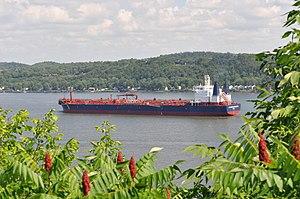
Le fleuve Saint-Laurent est un fleuve situé au nord-est de l'Amérique du Nord reliant les Grands Lacs à l'océan Atlantique. Il est le seul émissaire du bassin des Grands Lacs. Sur la première partie de son parcours, il marque la frontière entre le Canada et les États-Unis, plus précisément entre la province canadienne de l'Ontario et l'État américain de New York, avant de traverser la province du Québec, pour se jeter dans le golfe du Saint-Laurent, dans l'ouest de l'océan Atlantique. Long de 1 197 km, son estuaire est le plus grand sur Terre avec une largeur de 48 km et une longueur de 370 km.